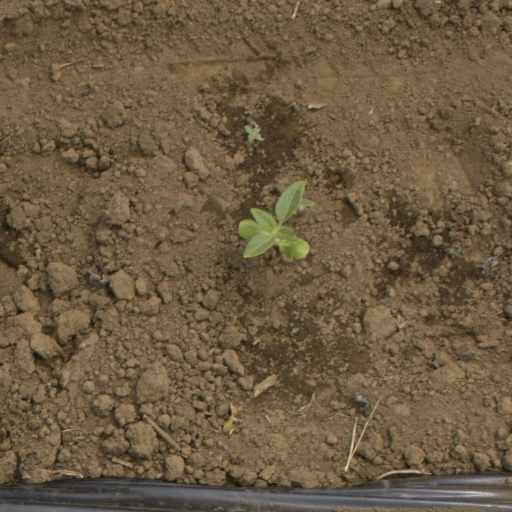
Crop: Jerusalem artichoke